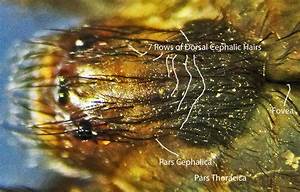
Label: ragno